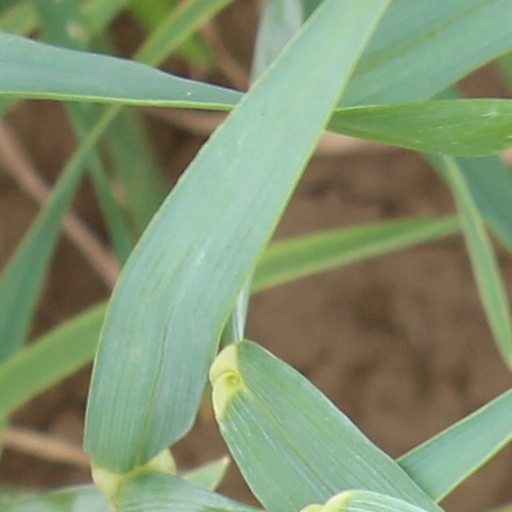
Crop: wheat